India–Malta relations

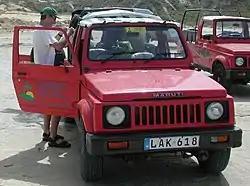
A pair of Indian Maruti Gypsy vehicles in Gozo, Malta.

Indian merchants have a long history of trading in the region. Trade that started under Persian Emperor Cyrus (600–530 BCE). The trade was initially by land before moving to sea. The Maltese government encourages Indian firms to set up business in Malta. In order to attract Indian businesses Malta has offered various incentives to Indian companies. Malta has also signed a bilateral trade agreement with the Indian government, for the avoidance of double taxation. Maltese and European Trade missions frequent India as India ranks fifth in Industrial out put and a global economy and after China, India is the world's second largest buyer's market. Estimated 112 Indian firms have invested between Euro 60 to Euro 100 million in Malta. In the lead among Indian firms investing in Malta are Aurobindo and Torrent Pharmaceuticals that together have estimated Euro 50 to Euro 60 million in Malta. Indian investment has created hundred of jobs for the local Maltese. In 2022 India exported goods worth Euro 251.63 million to Malta and India Imported items worth Euro 25.75 million in return.